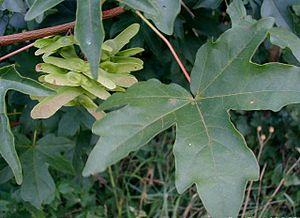
L'Érable champêtre est un arbre du genre Acer appartenant à la famille des Acéracées. Il est classé dans la section Platanoidea de la classification des érables.